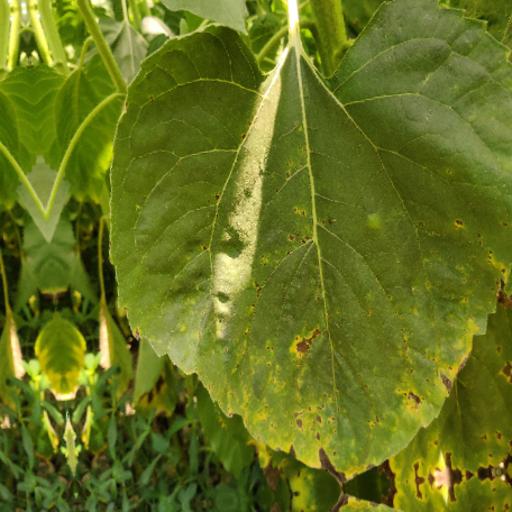
Label: Downy_mildew